Panzer Elite Action: Dunes of War

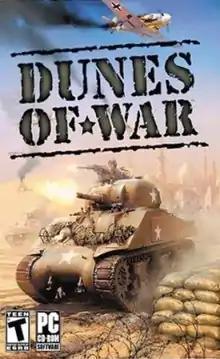

Panzer Elite Action: Dunes of War is an arcade shooter real-time strategy simulation game that was developed by ZootFly. The game was published by JoWooD Entertainment in European Union, and by GFI and Russobit-M in Russia. The game was published by DreamCatcher Interactive in North America.